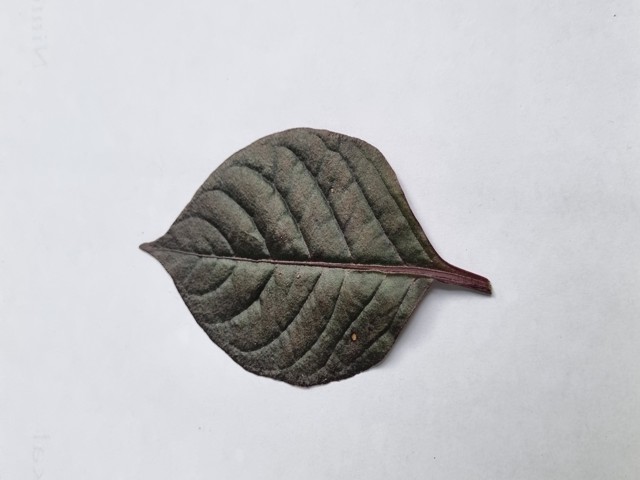
Plant: kalochitra